Dulwich College

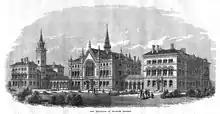
Dulwich College's new buildings in 1869

Boarders now belong to one of three boarding houses, although the number of boarding houses has fluctuated over time. Those up to age 16 (Year 11) live in The Orchard, while boys of the Upper School (Year 12 and Year 13) live in either Ivyholme or Blew House.